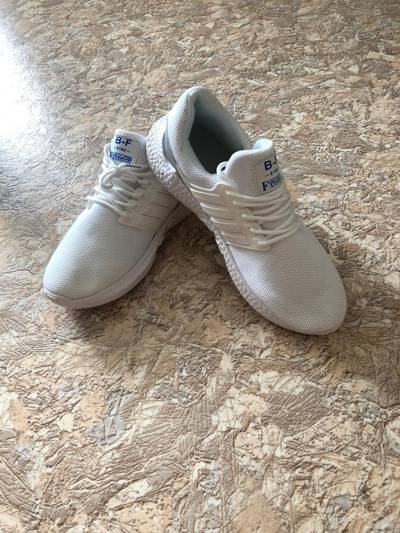
Waste category: shoes